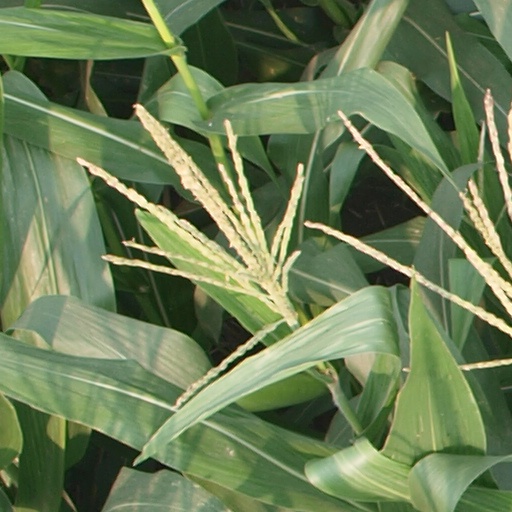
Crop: maize; corn